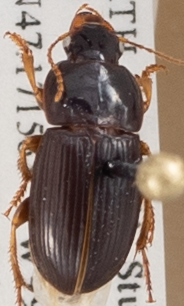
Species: Harpalus opacipennis
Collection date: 2018-06-26
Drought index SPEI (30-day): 0.41
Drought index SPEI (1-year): -0.656
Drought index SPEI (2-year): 0.03